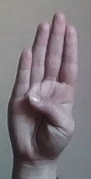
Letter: kaaf